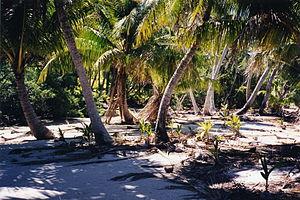
Motu, Lagon bleu, Rangiroa (Polynésie française)
Rangiroa est un atoll de l'archipel des Tuamotu en Polynésie française faisant partie du groupement des Îles Palliser. Les premiers explorateurs européens l'ayant découvert l'appelèrent « Île aux Mouches » ou « Bonne Espérance ».